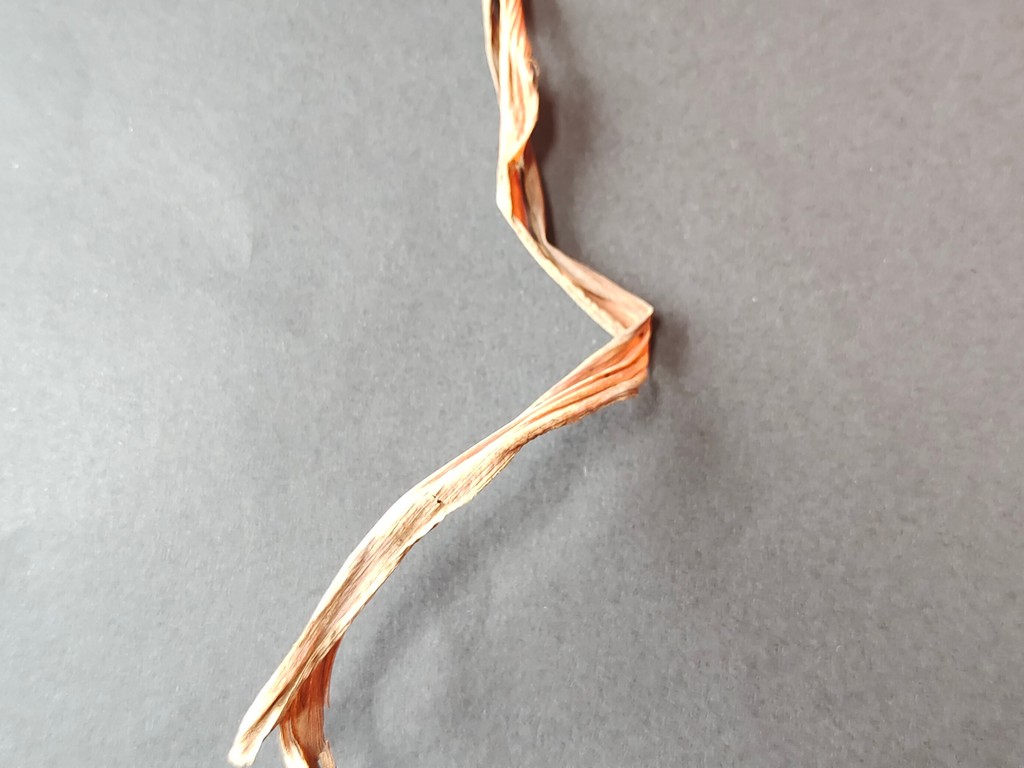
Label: Dried